Miloslav Samardžić

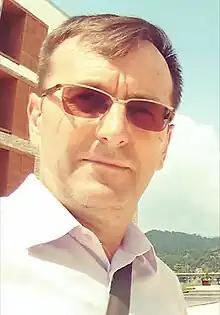
Samardžić in 2019

Miloslav Samardžić (born 22 November 1963) is a Serbian writer who writes about contemporary Serbian and Balkan history. He is the owner of the publishing house and former magazine "Pogledi".